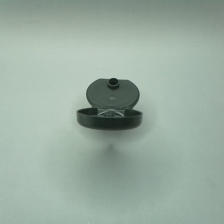
Color: green
Cap type: flip-top cap